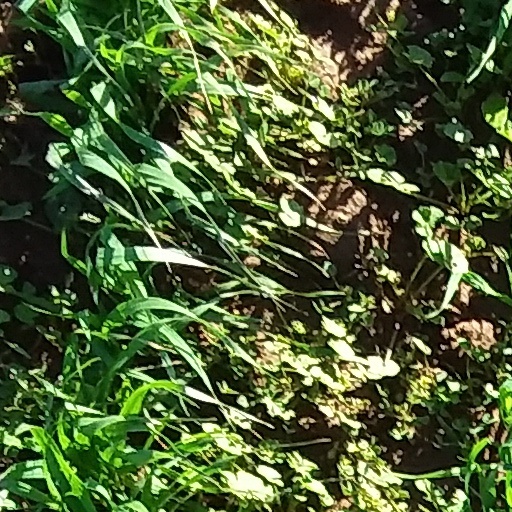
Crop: wheat